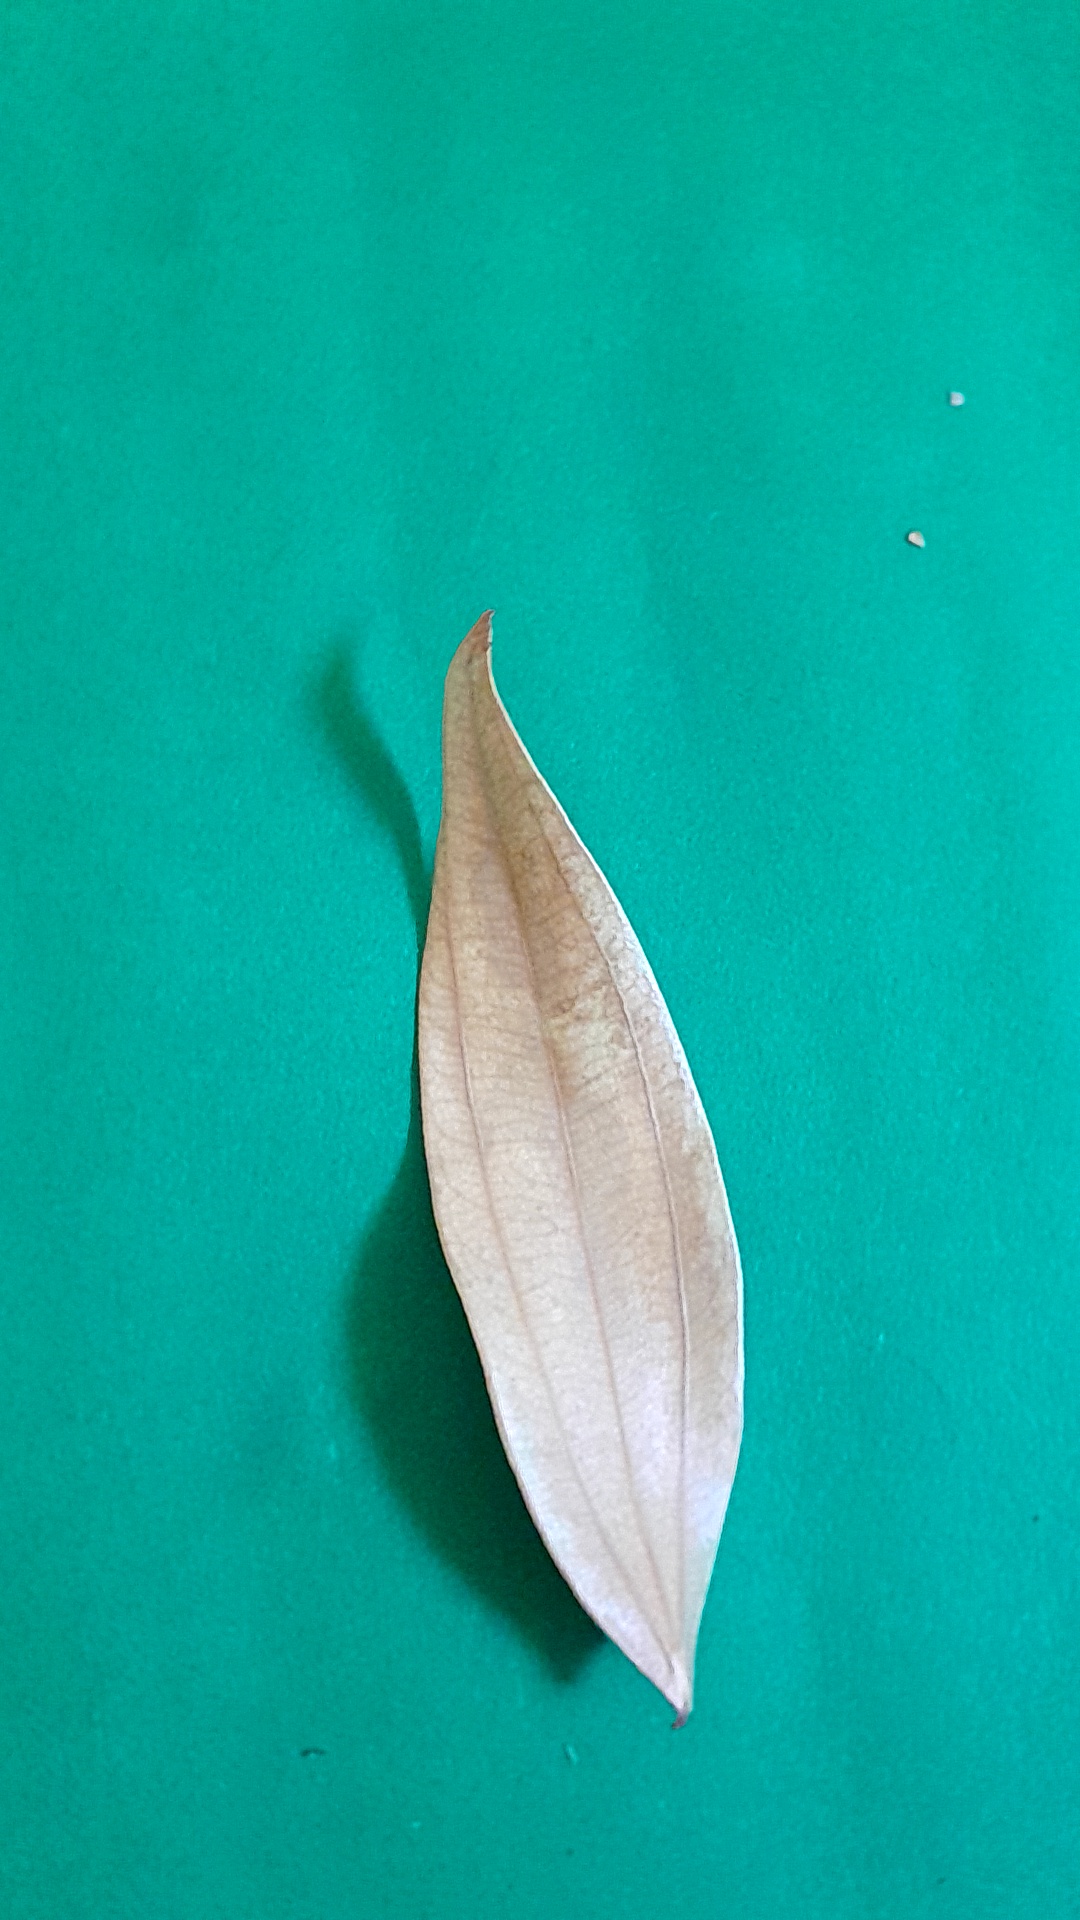
Label: Dry Leaf